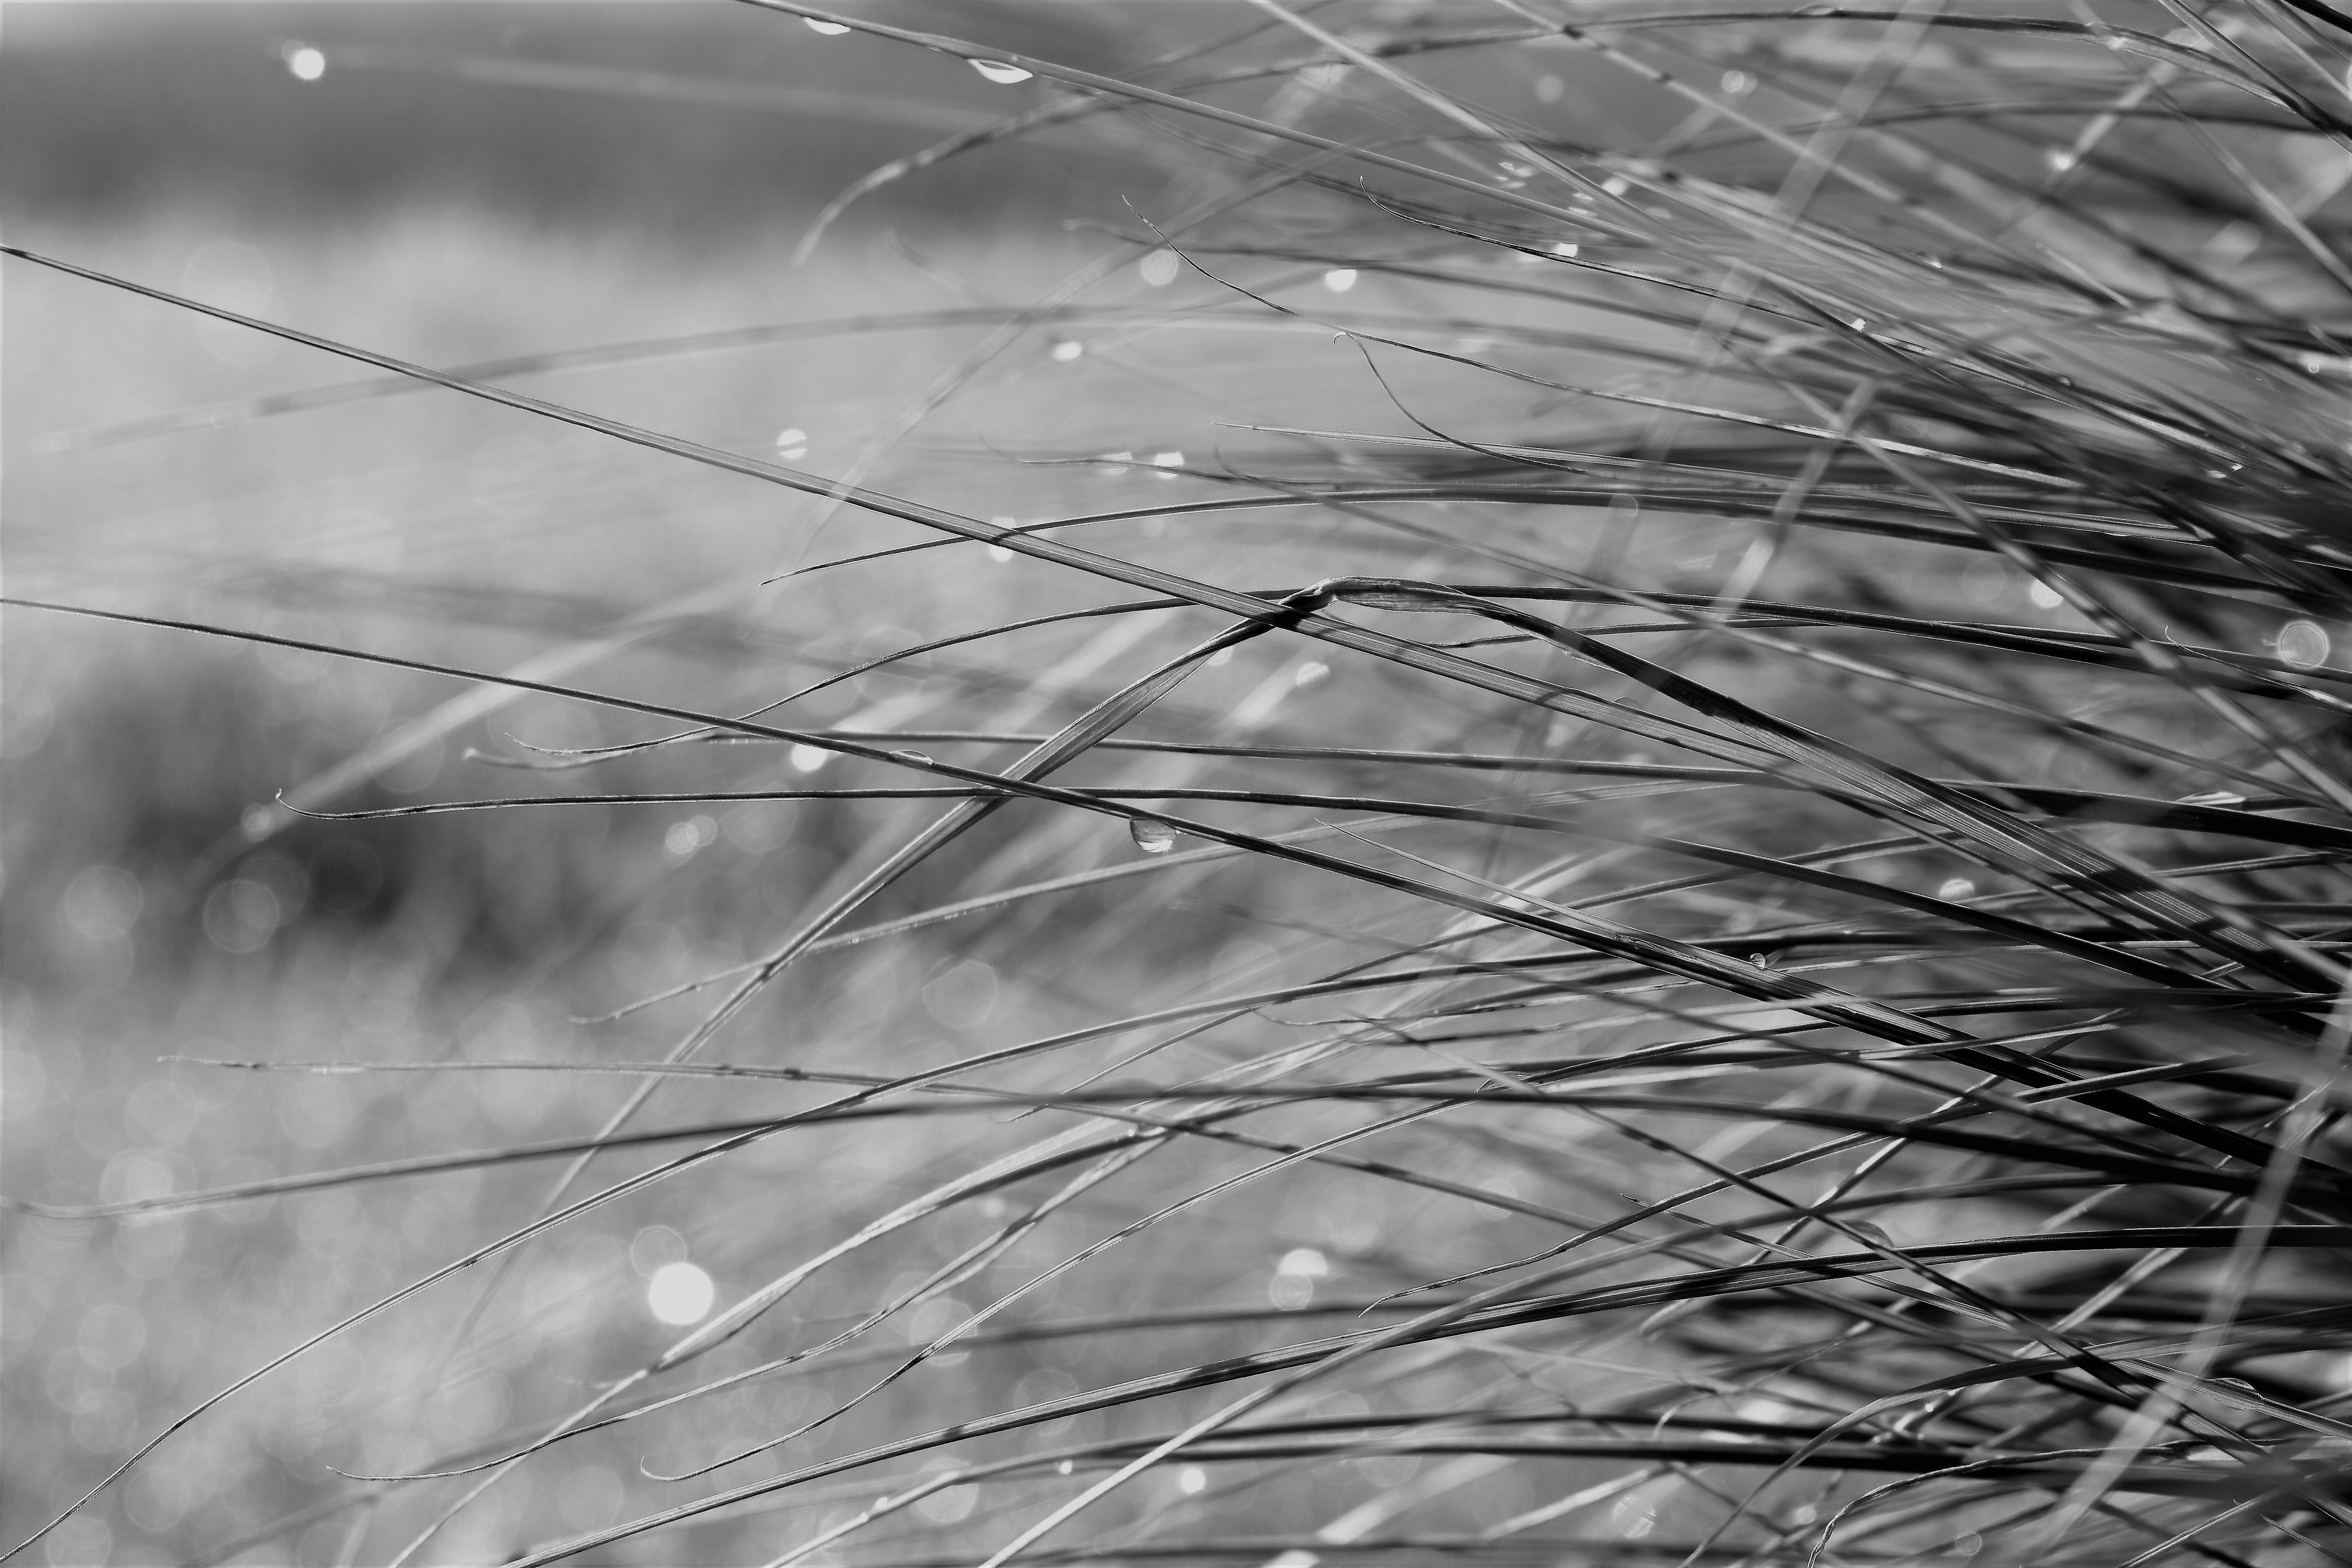
landscape, tree, nature, grass, branch, snow, winter, black and white, plant, photography, meadow, sunlight, leaf, frost, line, reflection, weather, black, monochrome, close, twig, close up, blade of grass, freezing, grasses, macro photography, monochrome photography, atmospheric phenomenon, grass family, plant stem, woody plant